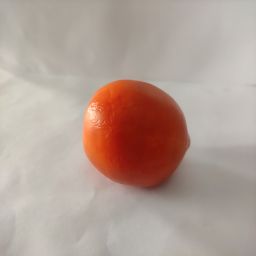
Crop: Tomato
Quality: Ripe